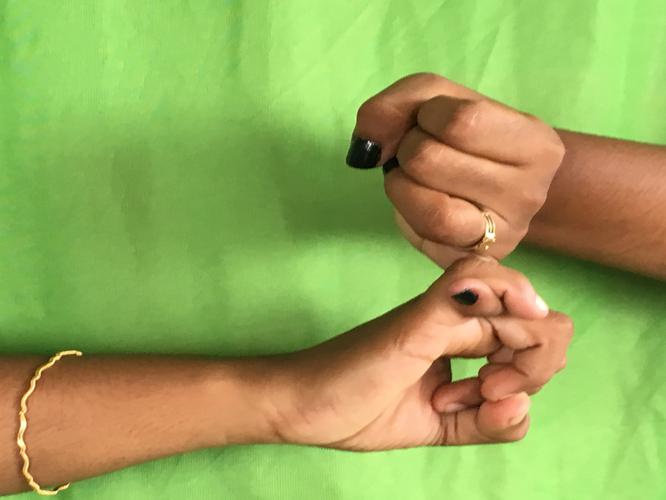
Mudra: Kilaka
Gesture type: double_hand